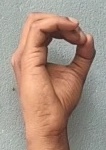
ASL sign: O